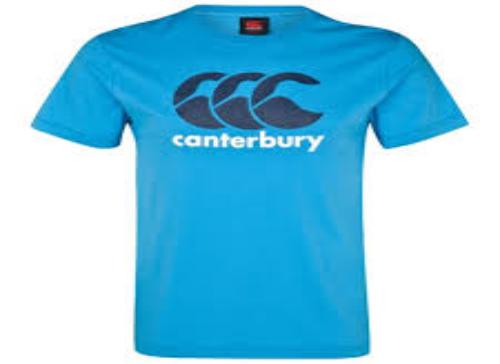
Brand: Canterbury
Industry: Clothes